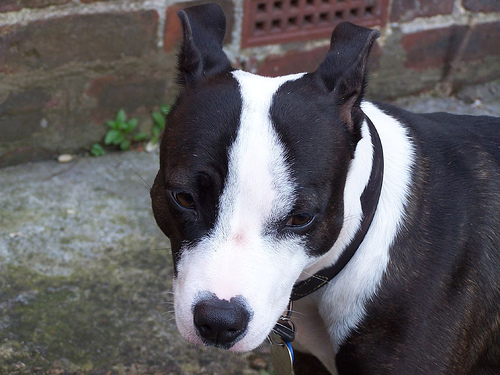
Animal: dog
Breed: staffordshire_bull_terrier